Shaking tent ceremony

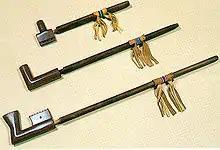
Spiritual leader would use a pipe in the Shaking tent ceremony, sometimes for the spirit to use

Connecting to the spirit world was important to all classes in the different tribes. They connected to their ancestors for guidance, support, unity, and to keep their identity as a member of a Native American tribe. Although the ceremonies are open to everyone, the level and immersion of the ceremony depended somewhat on what class and how much wealth a person had. Those who were wealthier were able to afford the most respected medicine men and have the best herbs and tents available. Some tents were more like log cabins than tipis. The less wealthier people had access to a common spiritual leader and were able to make or have a smaller, weaker tent created. The level of wealth did not determine the level of worthiness; however, wealthier people could perform the ceremony more often so they have a stronger connection to the spirit world than the lower classes.